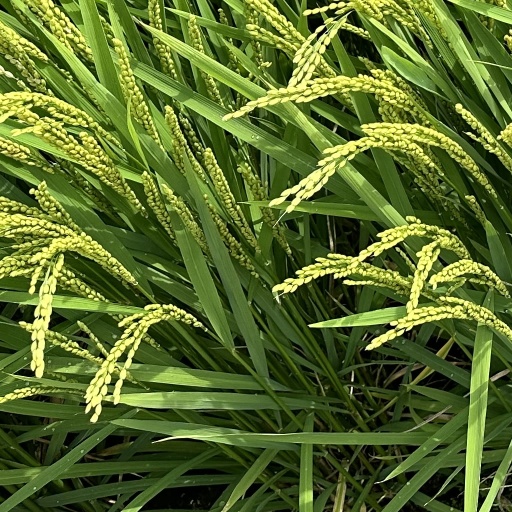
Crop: rice